Dan Monson

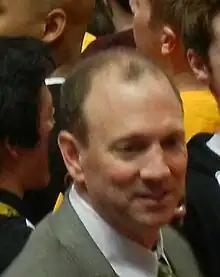
Monson at the 2012 Big West tournament

Daniel Lloyd Monson (born October 6, 1961) is an American college basketball coach who is currently the head coach at Eastern Washington. He was previously the head coach at Long Beach State for 17 seasons. He was also the head coach at Minnesota for over seven seasons, reaching postseason play five times. Before coaching the Gophers, he was the head coach at Gonzaga for two seasons, leading the team on an improbable run to the Elite Eight during his last season.